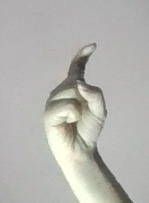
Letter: ra